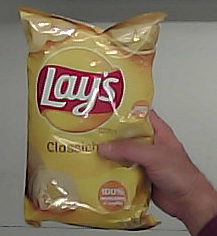
Product: lays_classic